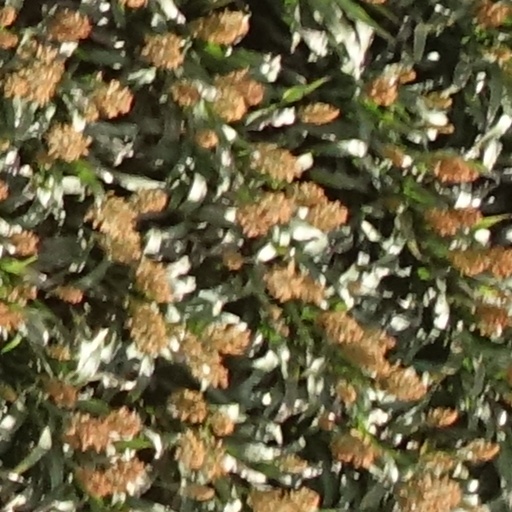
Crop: sorghum